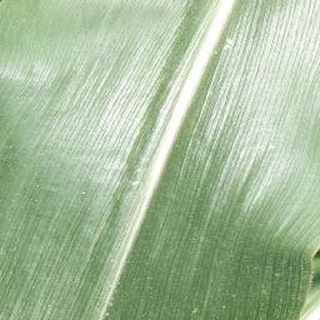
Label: healthy_corn